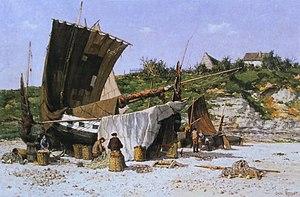
Émile Louis Vernier né à Lons-le-Saunier le 29 novembre 1829 et mort à Paris le 24 mai 1887 est un peintre et lithographe français.